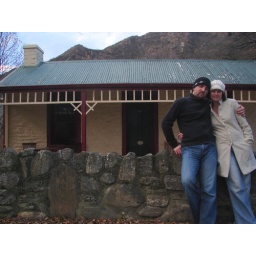
Awesome little cottage we stayed in, built in the 1870's, thick stone walls kept the place surprisingly snugly